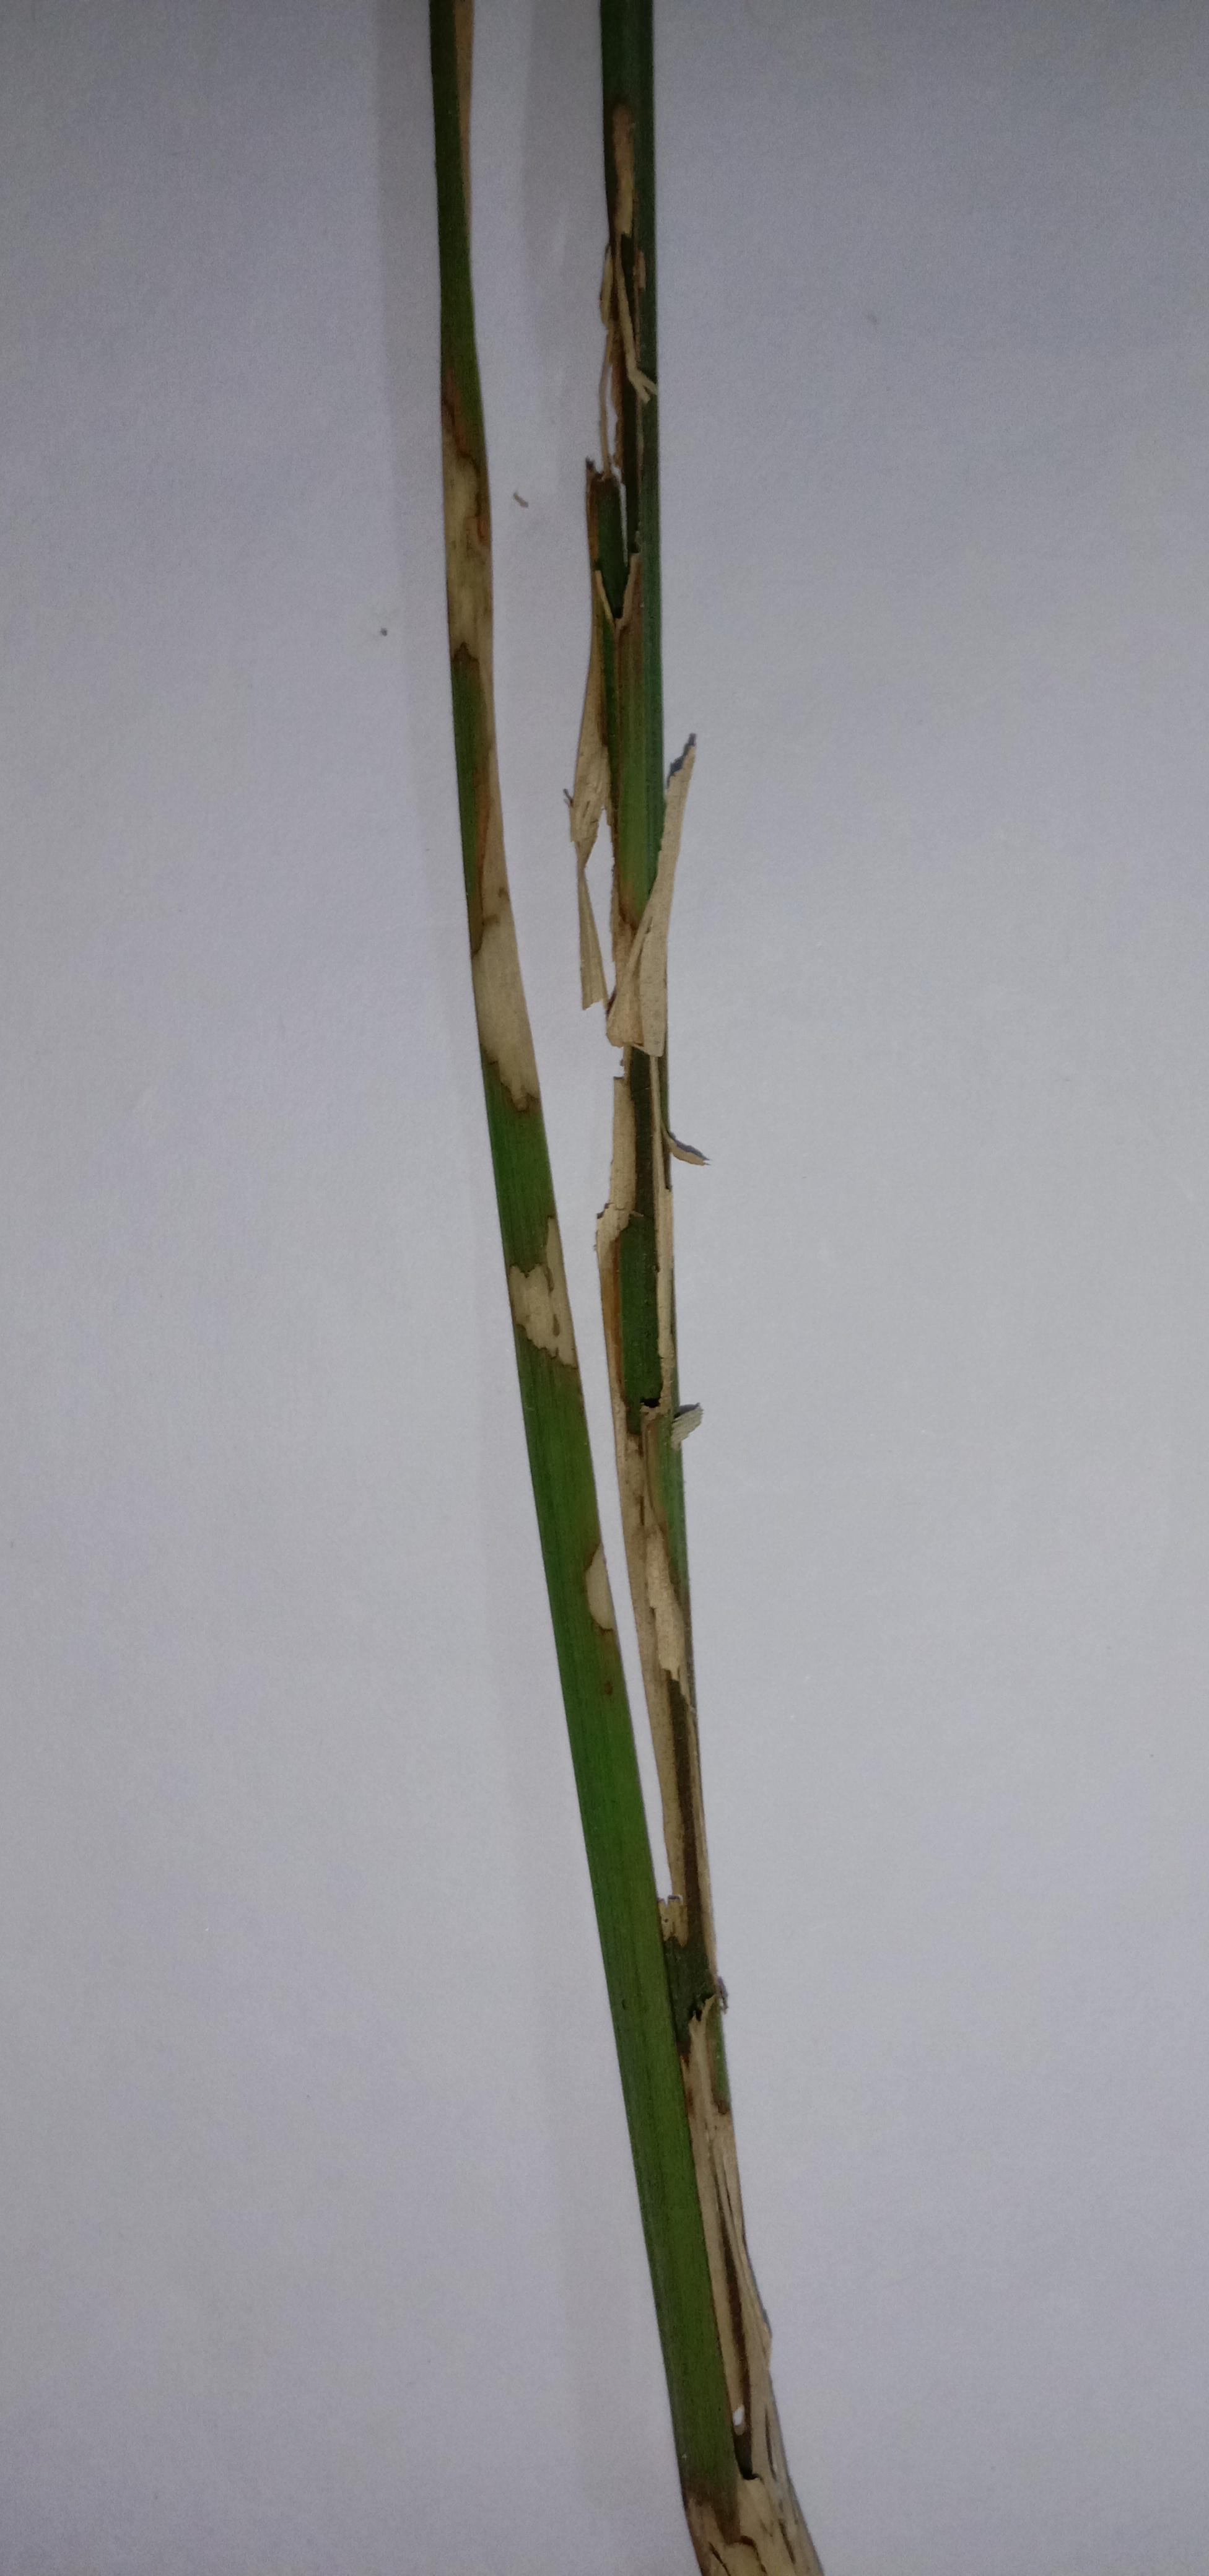
Label: Rice___Brown_Spot